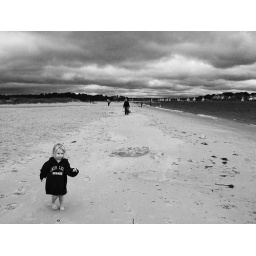
A little girl playing on the beach near Bournemouth, UK.